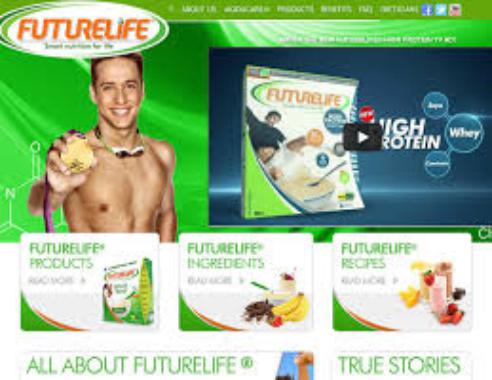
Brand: Futurelife SmartFood
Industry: Food